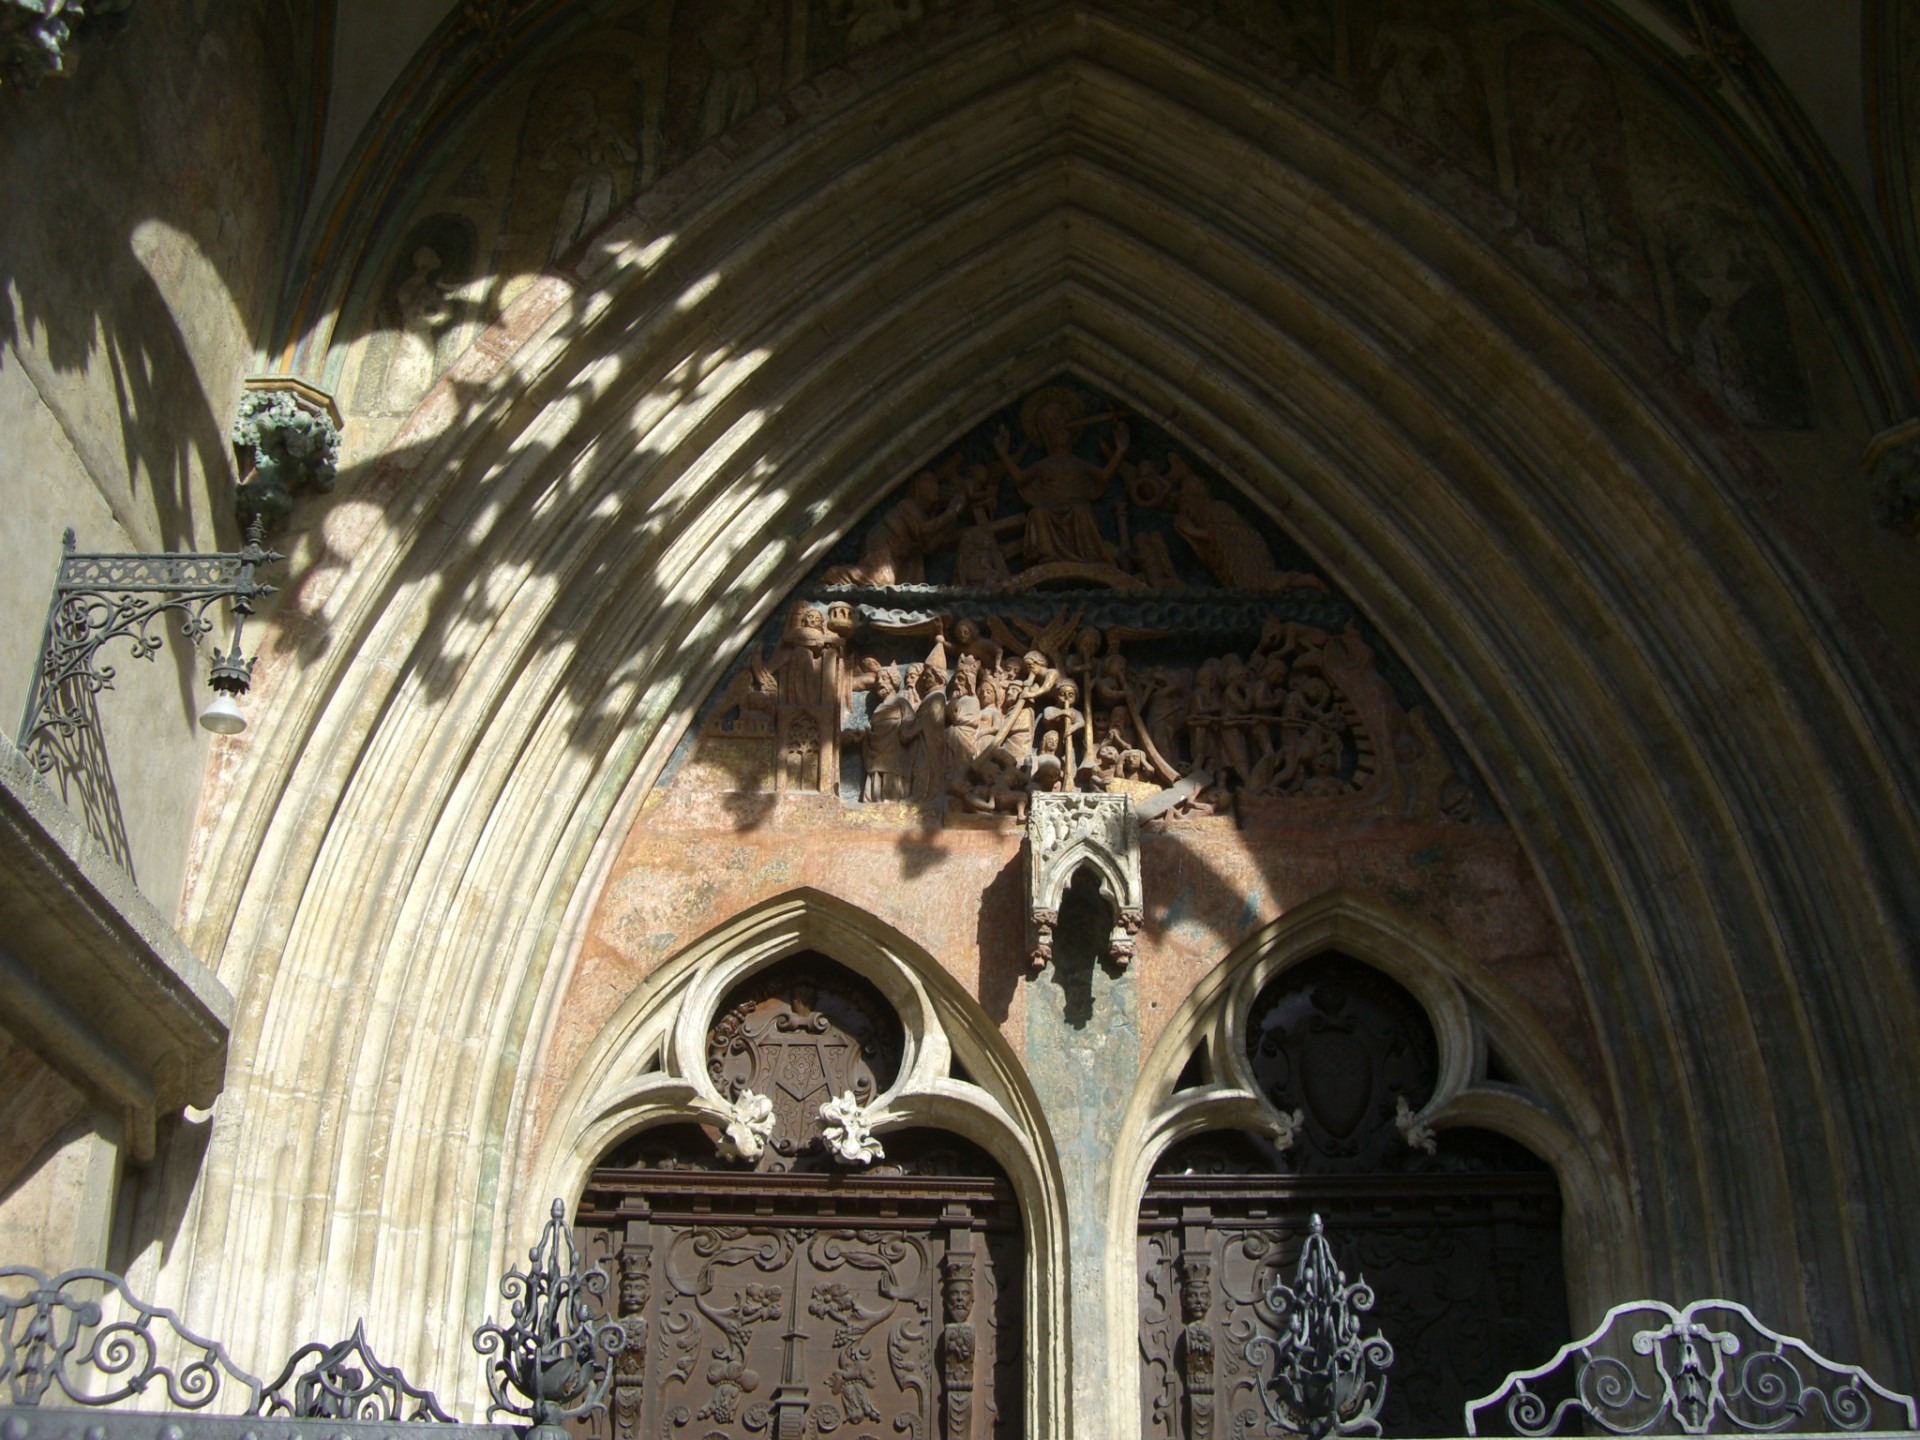
architecture, building, arch, church, cathedral, chapel, gothic, place of worship, ornament, wooden door, archway, frieze, monastery, decorated, carving, relief, input, portal, ulm, tracery, gothic architecture, church door, munster, decorated portal, ulm cathedral, pointed arch, ancient history, southeast portal, bridal portal, court portal